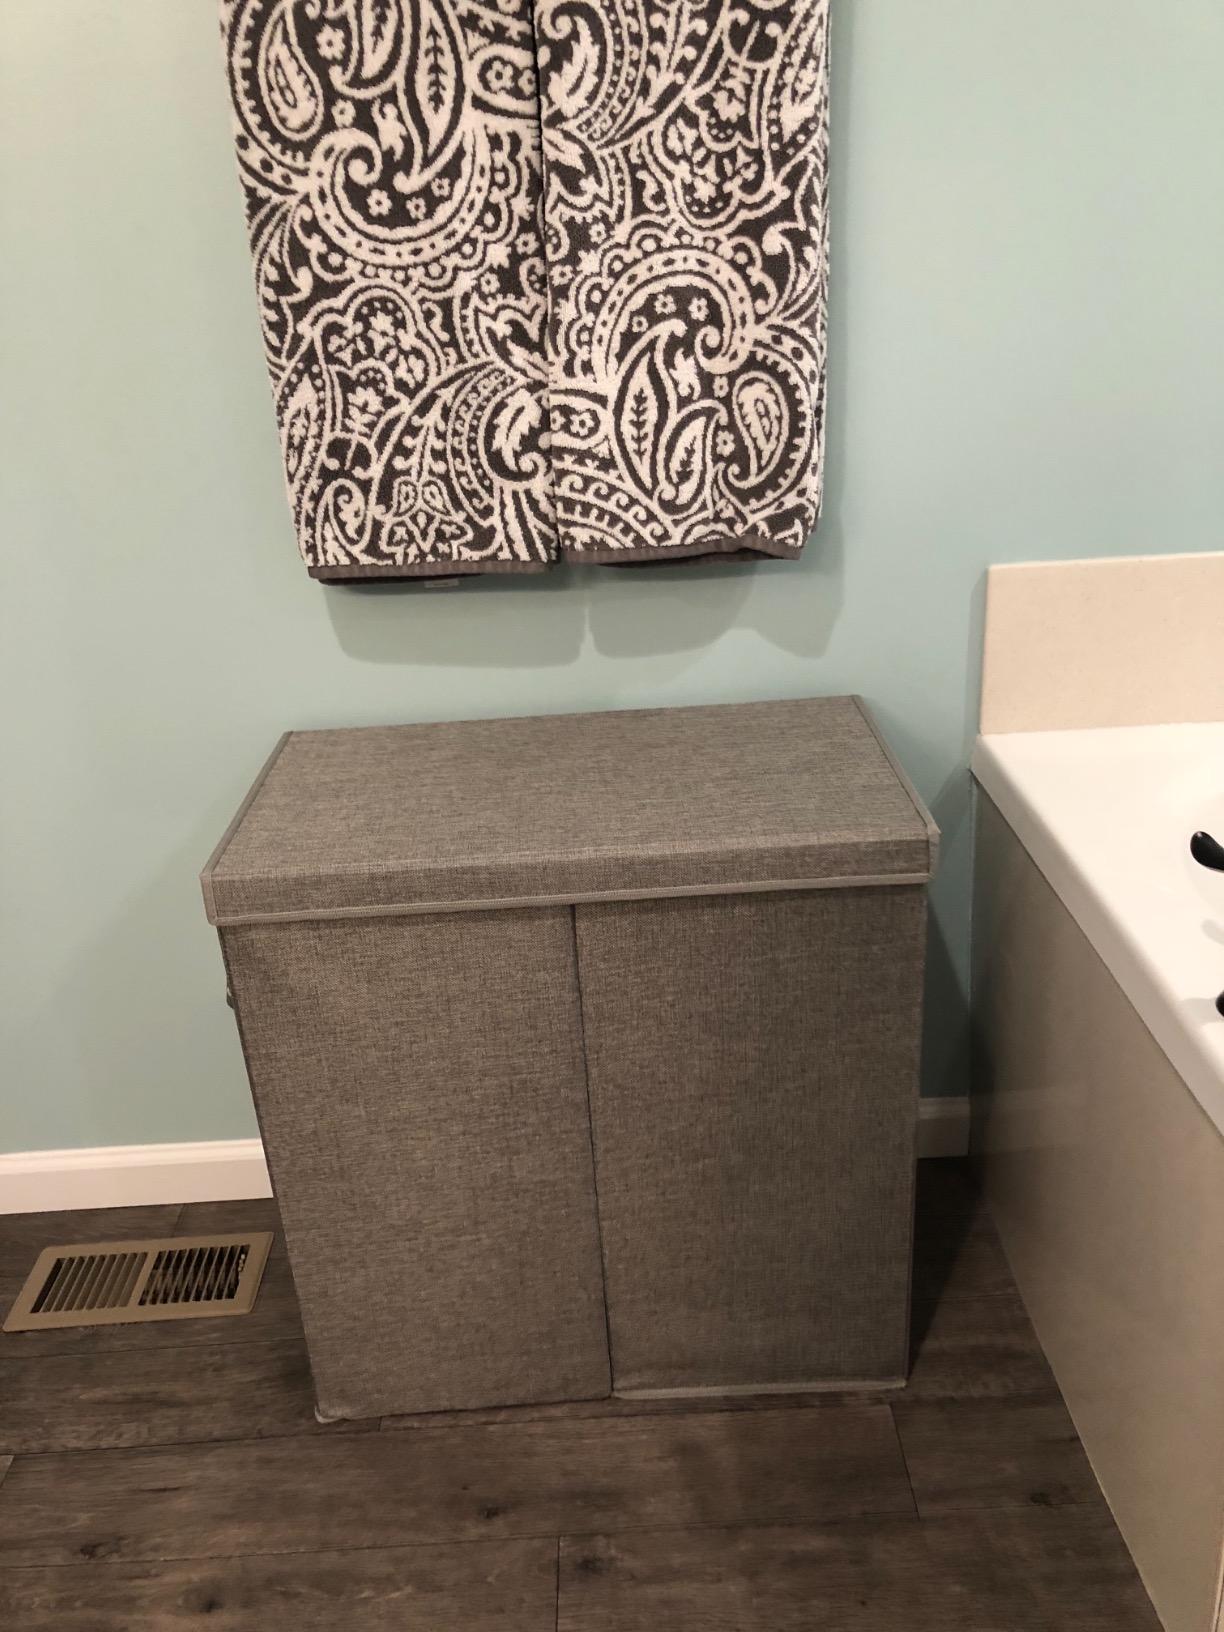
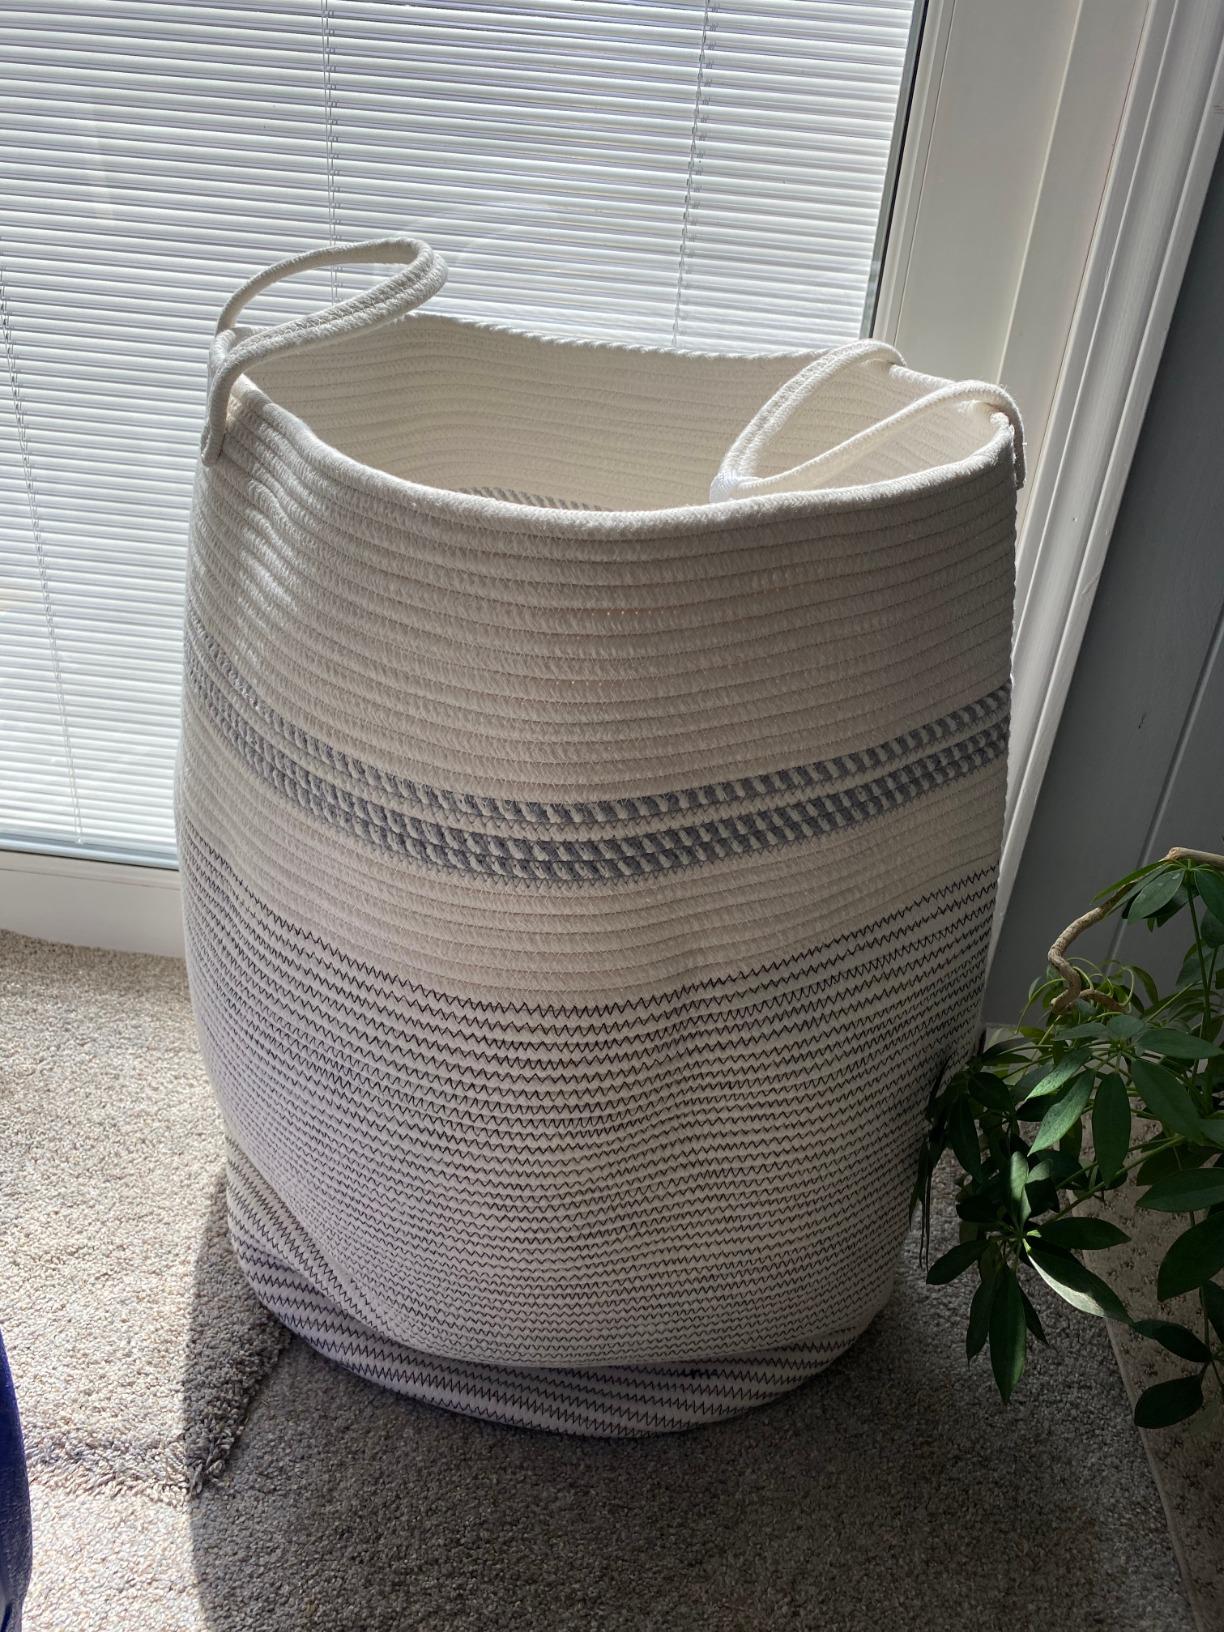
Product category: items_hamper
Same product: no